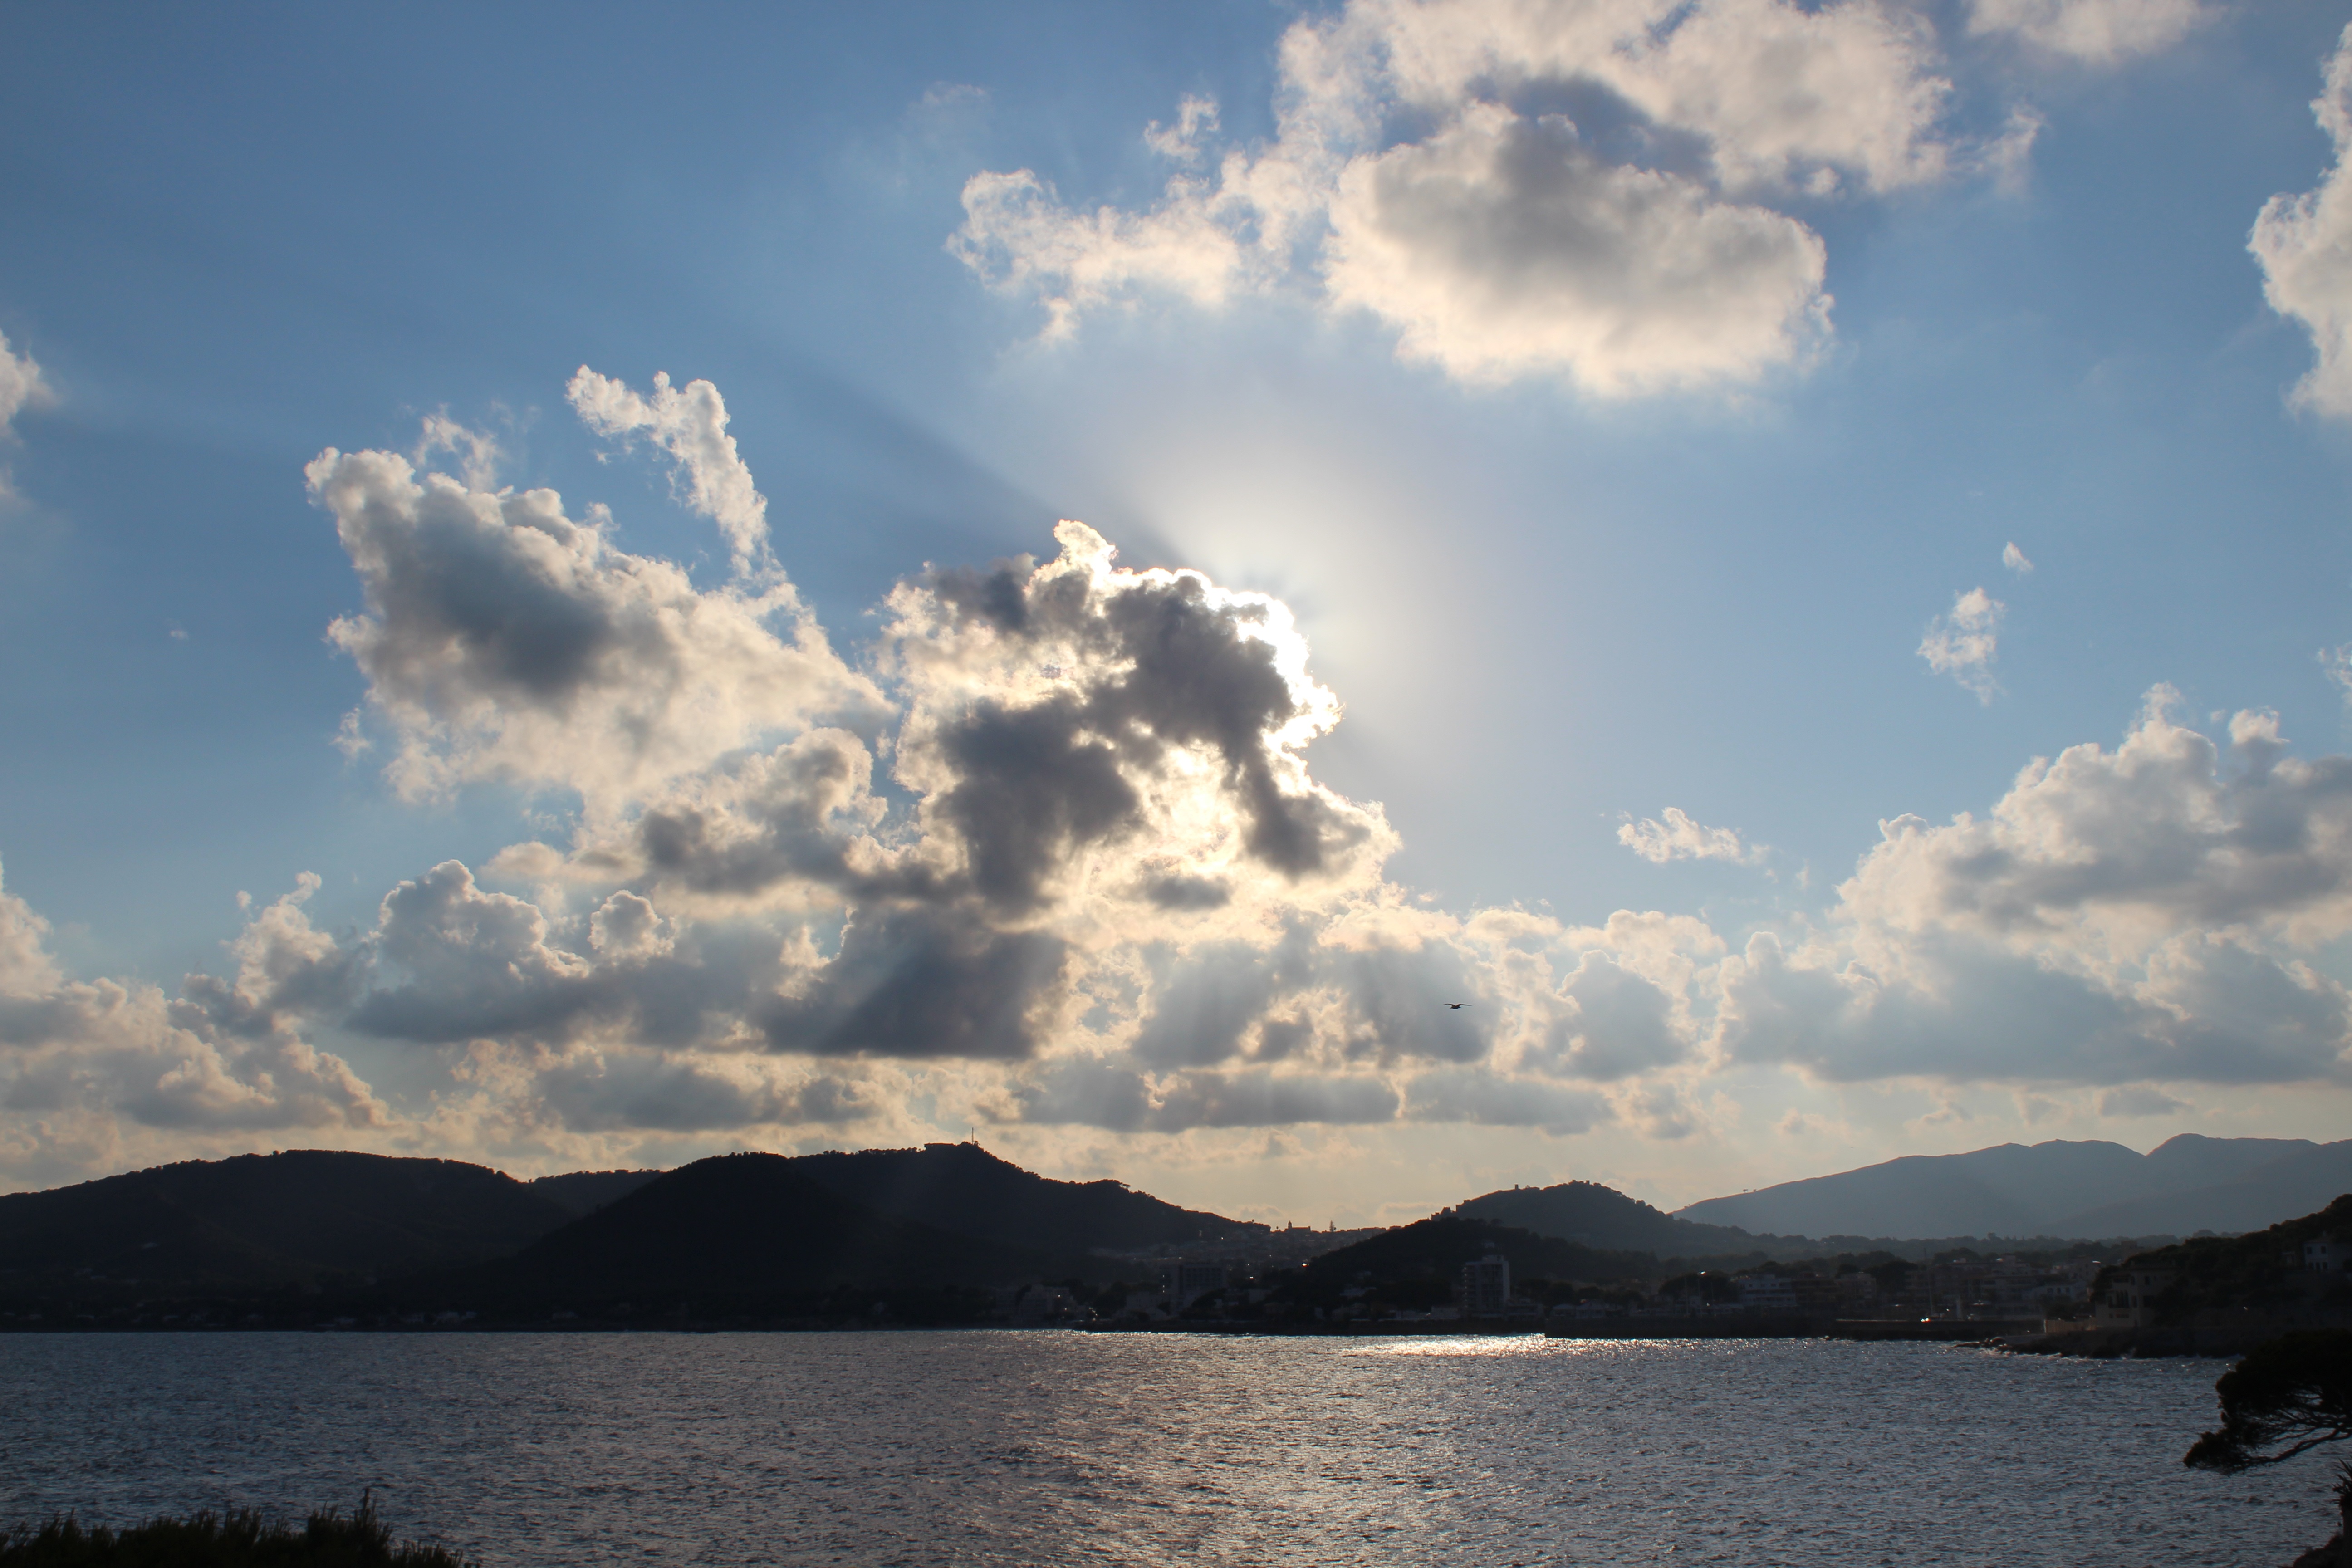
landscape, sea, nature, horizon, mountain, cloud, sky, sunset, sunlight, morning, lake, dawn, dusk, evening, reflection, bay, body of water, clouds, spain, mallorca, loch, meteorological phenomenon